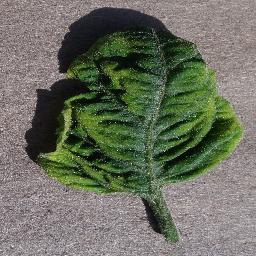
Label: Tomato___Tomato_Yellow_Leaf_Curl_Virus